Andrey Tereshin

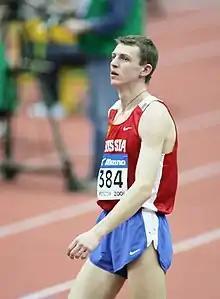
Andrey Tereshin

Andrey Tereshin (born 15 December 1982) is a male high jumper from Russia.